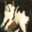
Label: cat